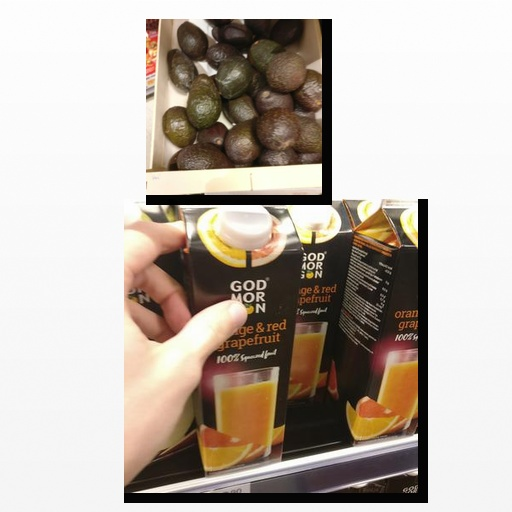
Food items: avocado, orange_red_grapefruit_juice